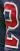
Number: 2